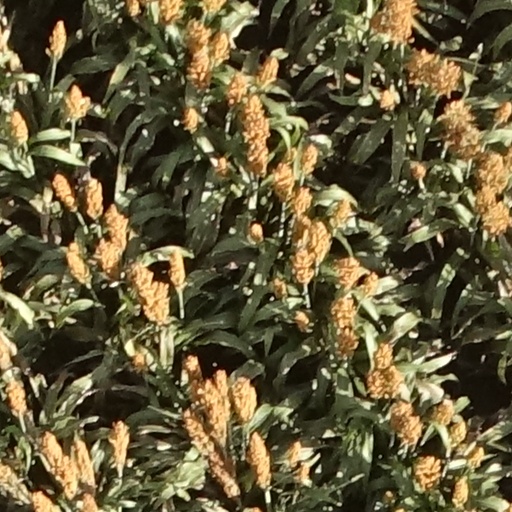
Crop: sorghum